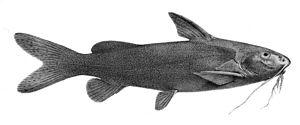
Synodontis schall, est une espèce de poisson-chat de la famille des Mochokidae largement répandue dans le nord de l'Afrique. Cette espèce appartient au plus grand genre de la famille des Mochokidae. Elle peut atteindre 49 cm de long.